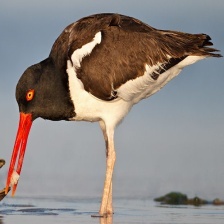
Species: OYSTER CATCHER
Scientific name: HAEMATOPUS
ImageNet parent category: oystercatcher